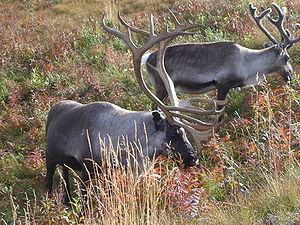
Rennes sur la route nationale 21 au sud de Kilpisjärvi en Laponie, Finlande
La Finlande, en forme longue la république de Finlande, est un pays d'Europe du Nord, membre de l'Union européenne depuis 1995.